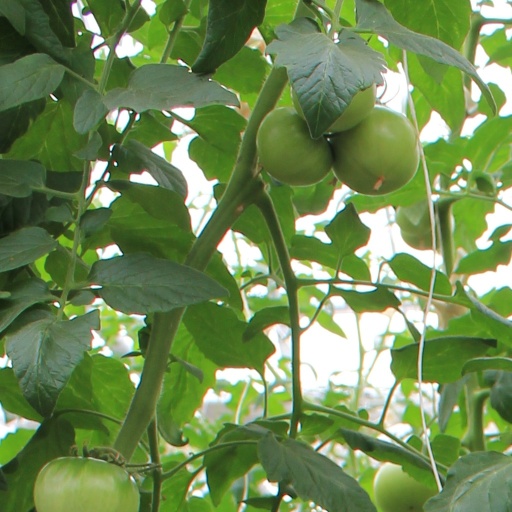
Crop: tomato